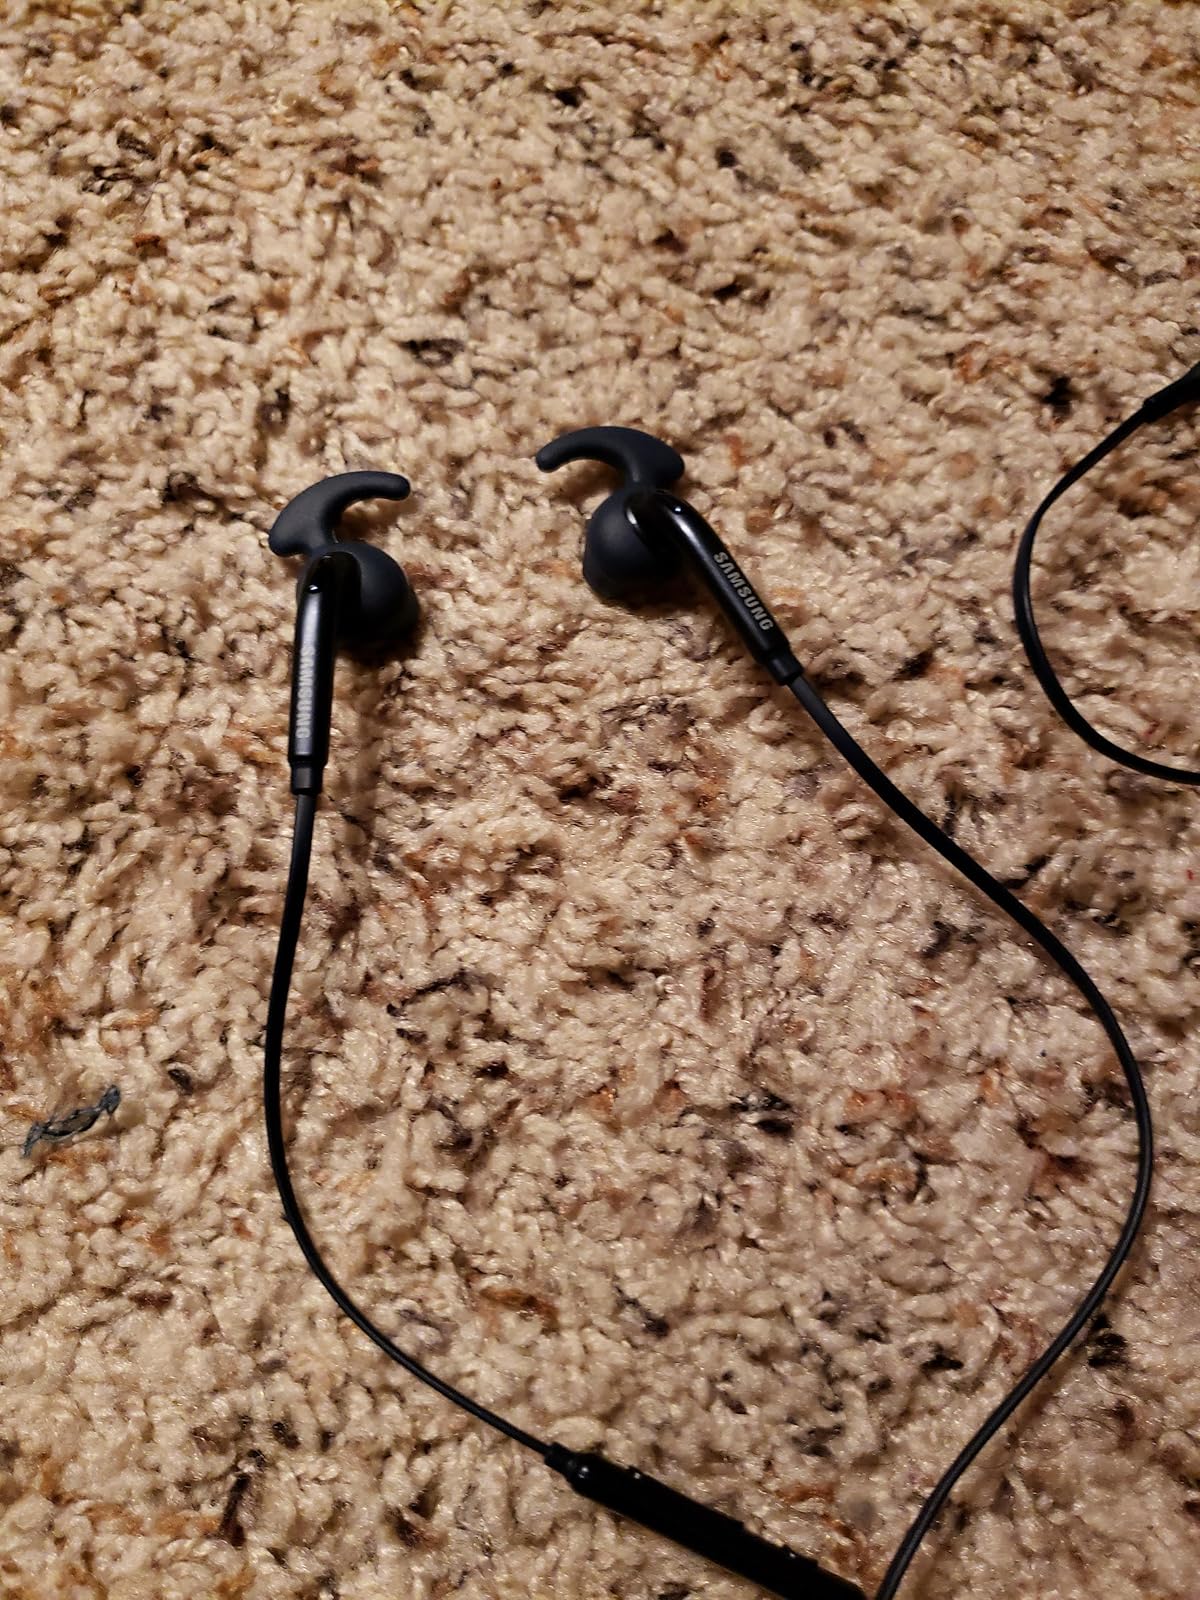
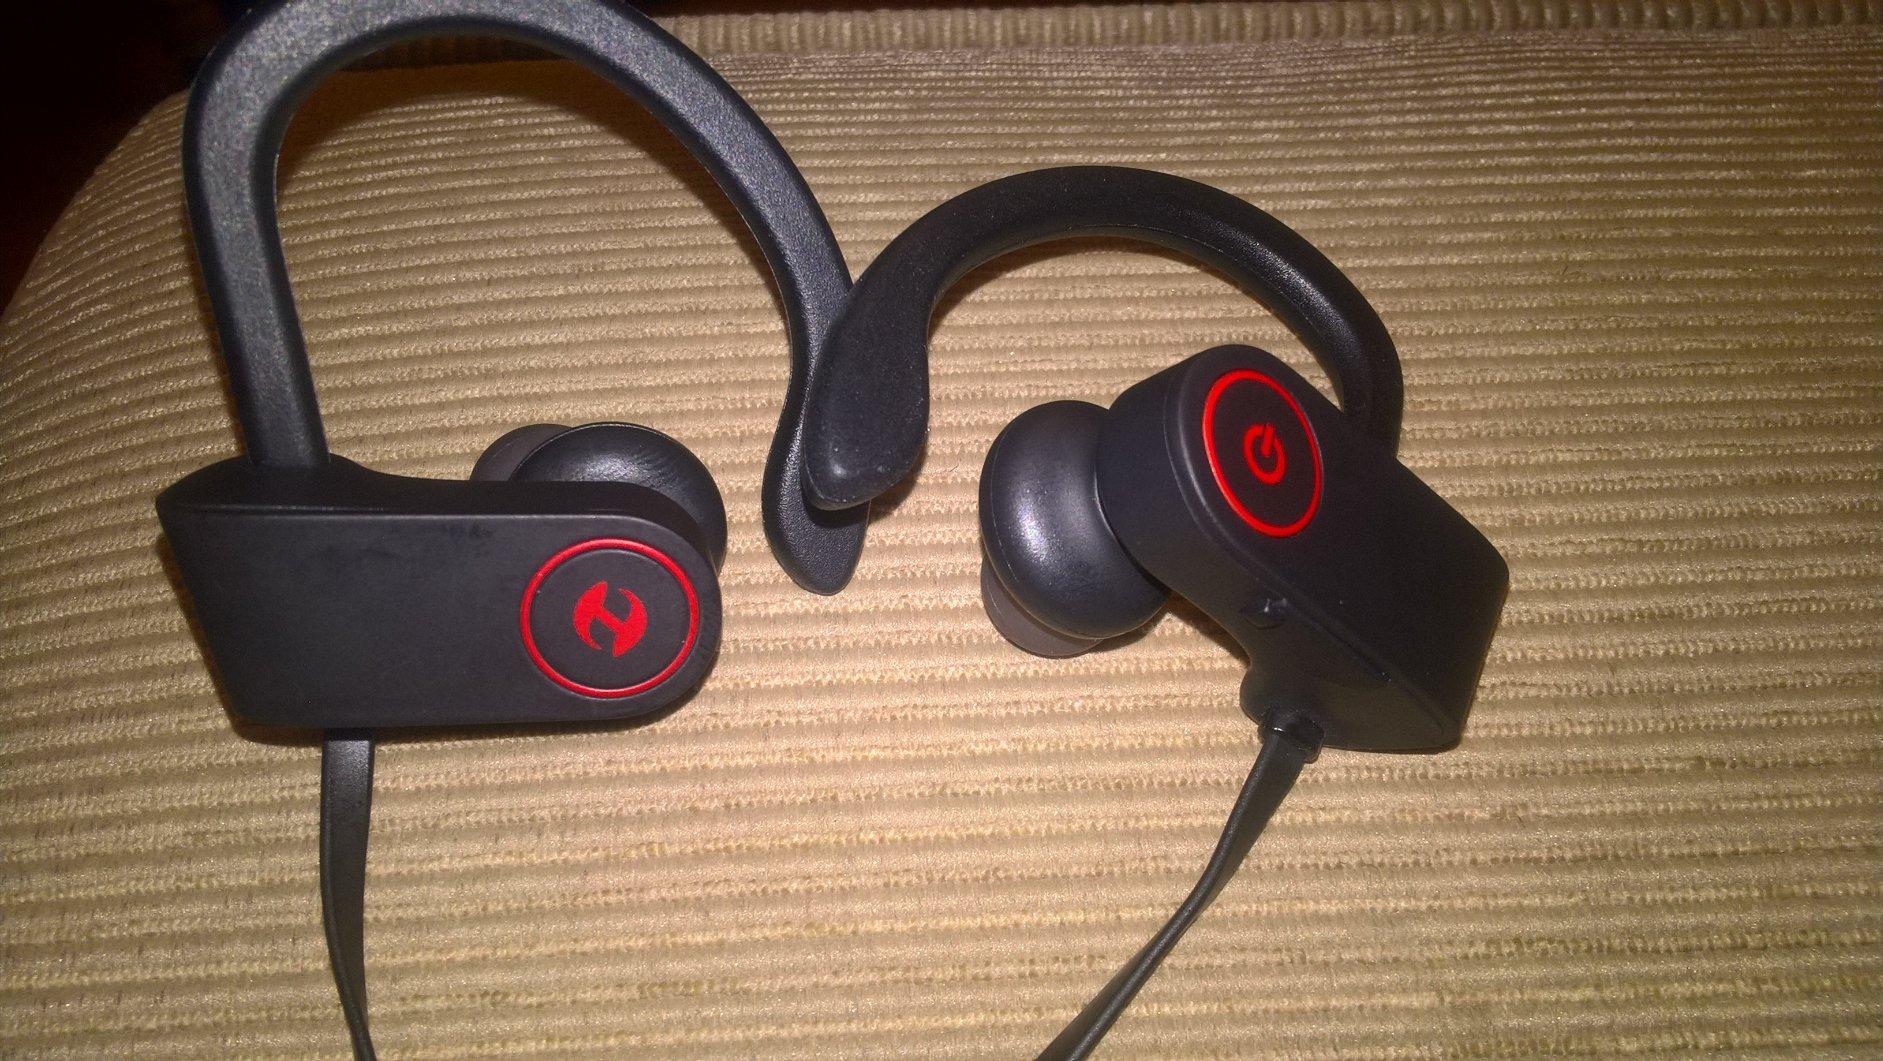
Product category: headphones
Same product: no